Grafton Bond Store

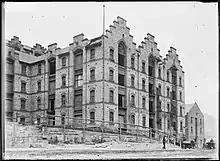
Grafton Bond Store, 1923

Grafton Wharf was established at what was then Cockle Bay in about 1835. In 1881 it was bought by John Frazer and Co and was greatly enlarged, so that by 1886 it had a frontage to the east side of Darling Harbour of , and three piers "capable of receiving and shipping cargo of any character and weight". In 1886 there were 14 warehouses, with a large capacity of some of cargo and facilities for pressing 1600 bales of wool a day. It was claimed to be the largest bond warehouse complex in Australia. The building now known as Grafton Bond was part of this complex. In 1888 the stores became the property of Burns Philp & Co Ltd. The present building is a remnant of a much larger complex. The other components of the complex that survived the dramatic changes brought about by the 1893 depression and the redevelopment by the Sydney Harbour Trust, were demolished with the formation of Hickson Road in 1925, which cut across the whole Grafton Wharf site. At that time even this last large building was altered, though it remains largely as it was designed by William Wardell, one of Australia's greatest architects. Incorporated into the new Maritime Centre in the late 1980s, the refurbished Grafton Bond has been successfully adapted for this reuse.